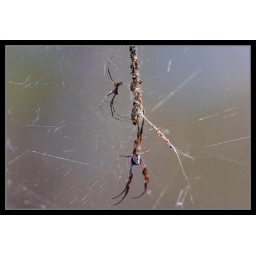
Many of these through the bush. I presume male and female in the same web.